Full dress uniform

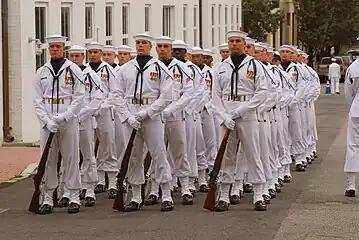
Enlisted sailors of the United States Navy in Full Dress Whites during a retirement ceremony.

As noted above, the practice of issuing other ranks in line regiments with full sets of both service dress and dress uniforms effectively ended in 1914 and was never completely returned to. Today full dress or No 1 Dress uniforms are only held in limited quantities as common stock, and issued only to detachments for special ceremonial occasions. Practices do however vary between units and historic items of uniform are more likely to appear where tradition is particularly strong. As an example, the Royal Military Academy Sandhurst wore scarlet and blue "review order" uniforms until World War I, substituted khaki service dress for parade from 1919 to 1939 and now holds dark blue No 1 dress uniforms for the use of its cadets. Until 1995 the Royal Military Police retained "blues" for their now disbanded Mounted Troop.